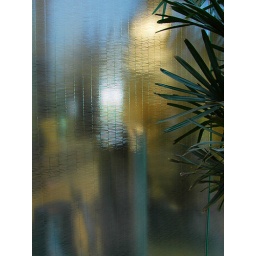
Reflection in a textured glass wall at the Hyatt in downtown Austin.